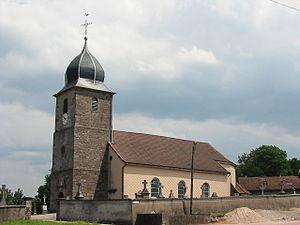
L'église paroissiale Sainte-Menne à La Chapelle-devant-Bruyères.
La Chapelle-devant-Bruyères est une commune française située dans le département des Vosges, en région Grand Est.